Tainai

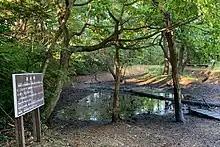
Kusozu Oil Pond

The area of present-day Tainai was part of ancient Echigo Province. Following the Meiji restoration, the area was organized as part of Kitakanbara District, Niigata. The town of Nakajō, and the village of Kurokawa were established with the establishment of the modern municipalities system on April 1, 1889. The city of Tainai was established on September 1, 2005, from the merger of these municipalities.